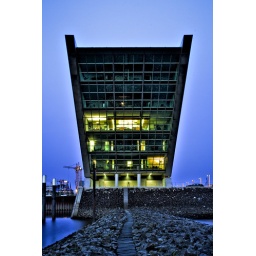
Amazing office building located at the old fisher harbour in Hamburg. HDR from three exposures, processed in Photomatix.